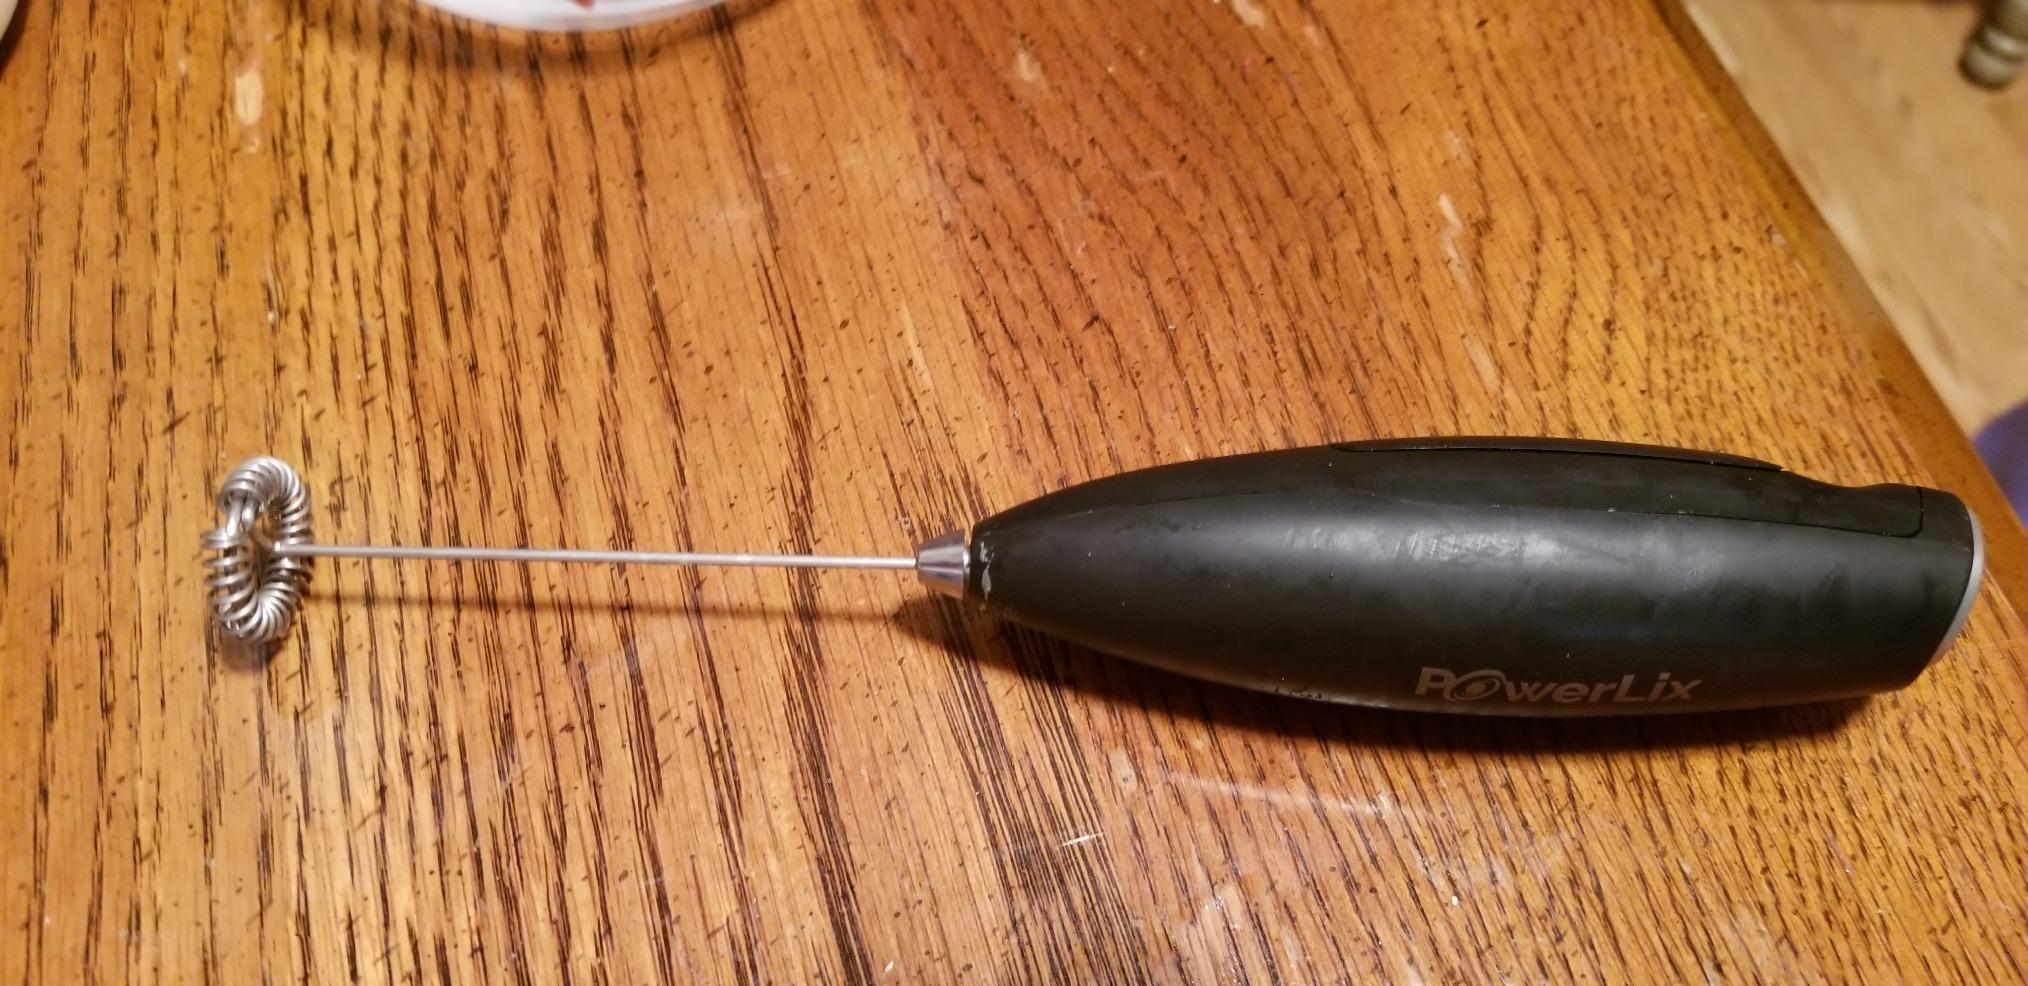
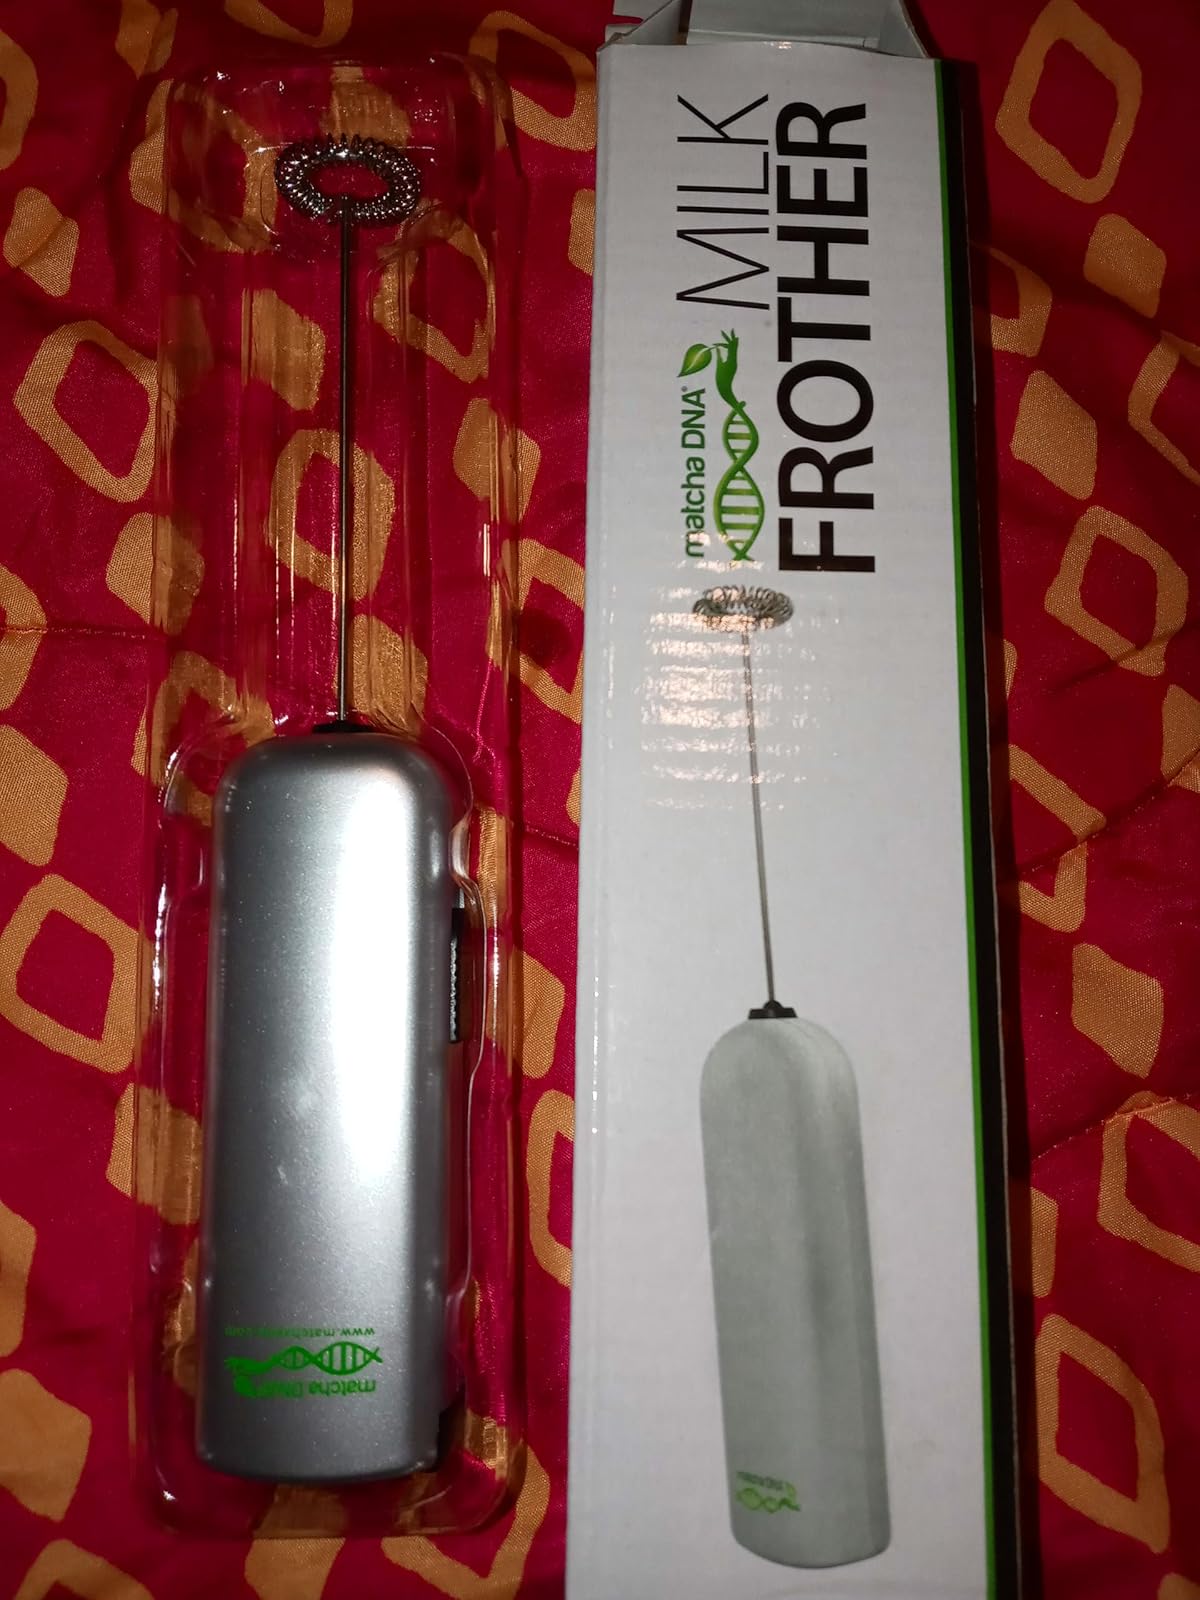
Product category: items_mixer
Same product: no